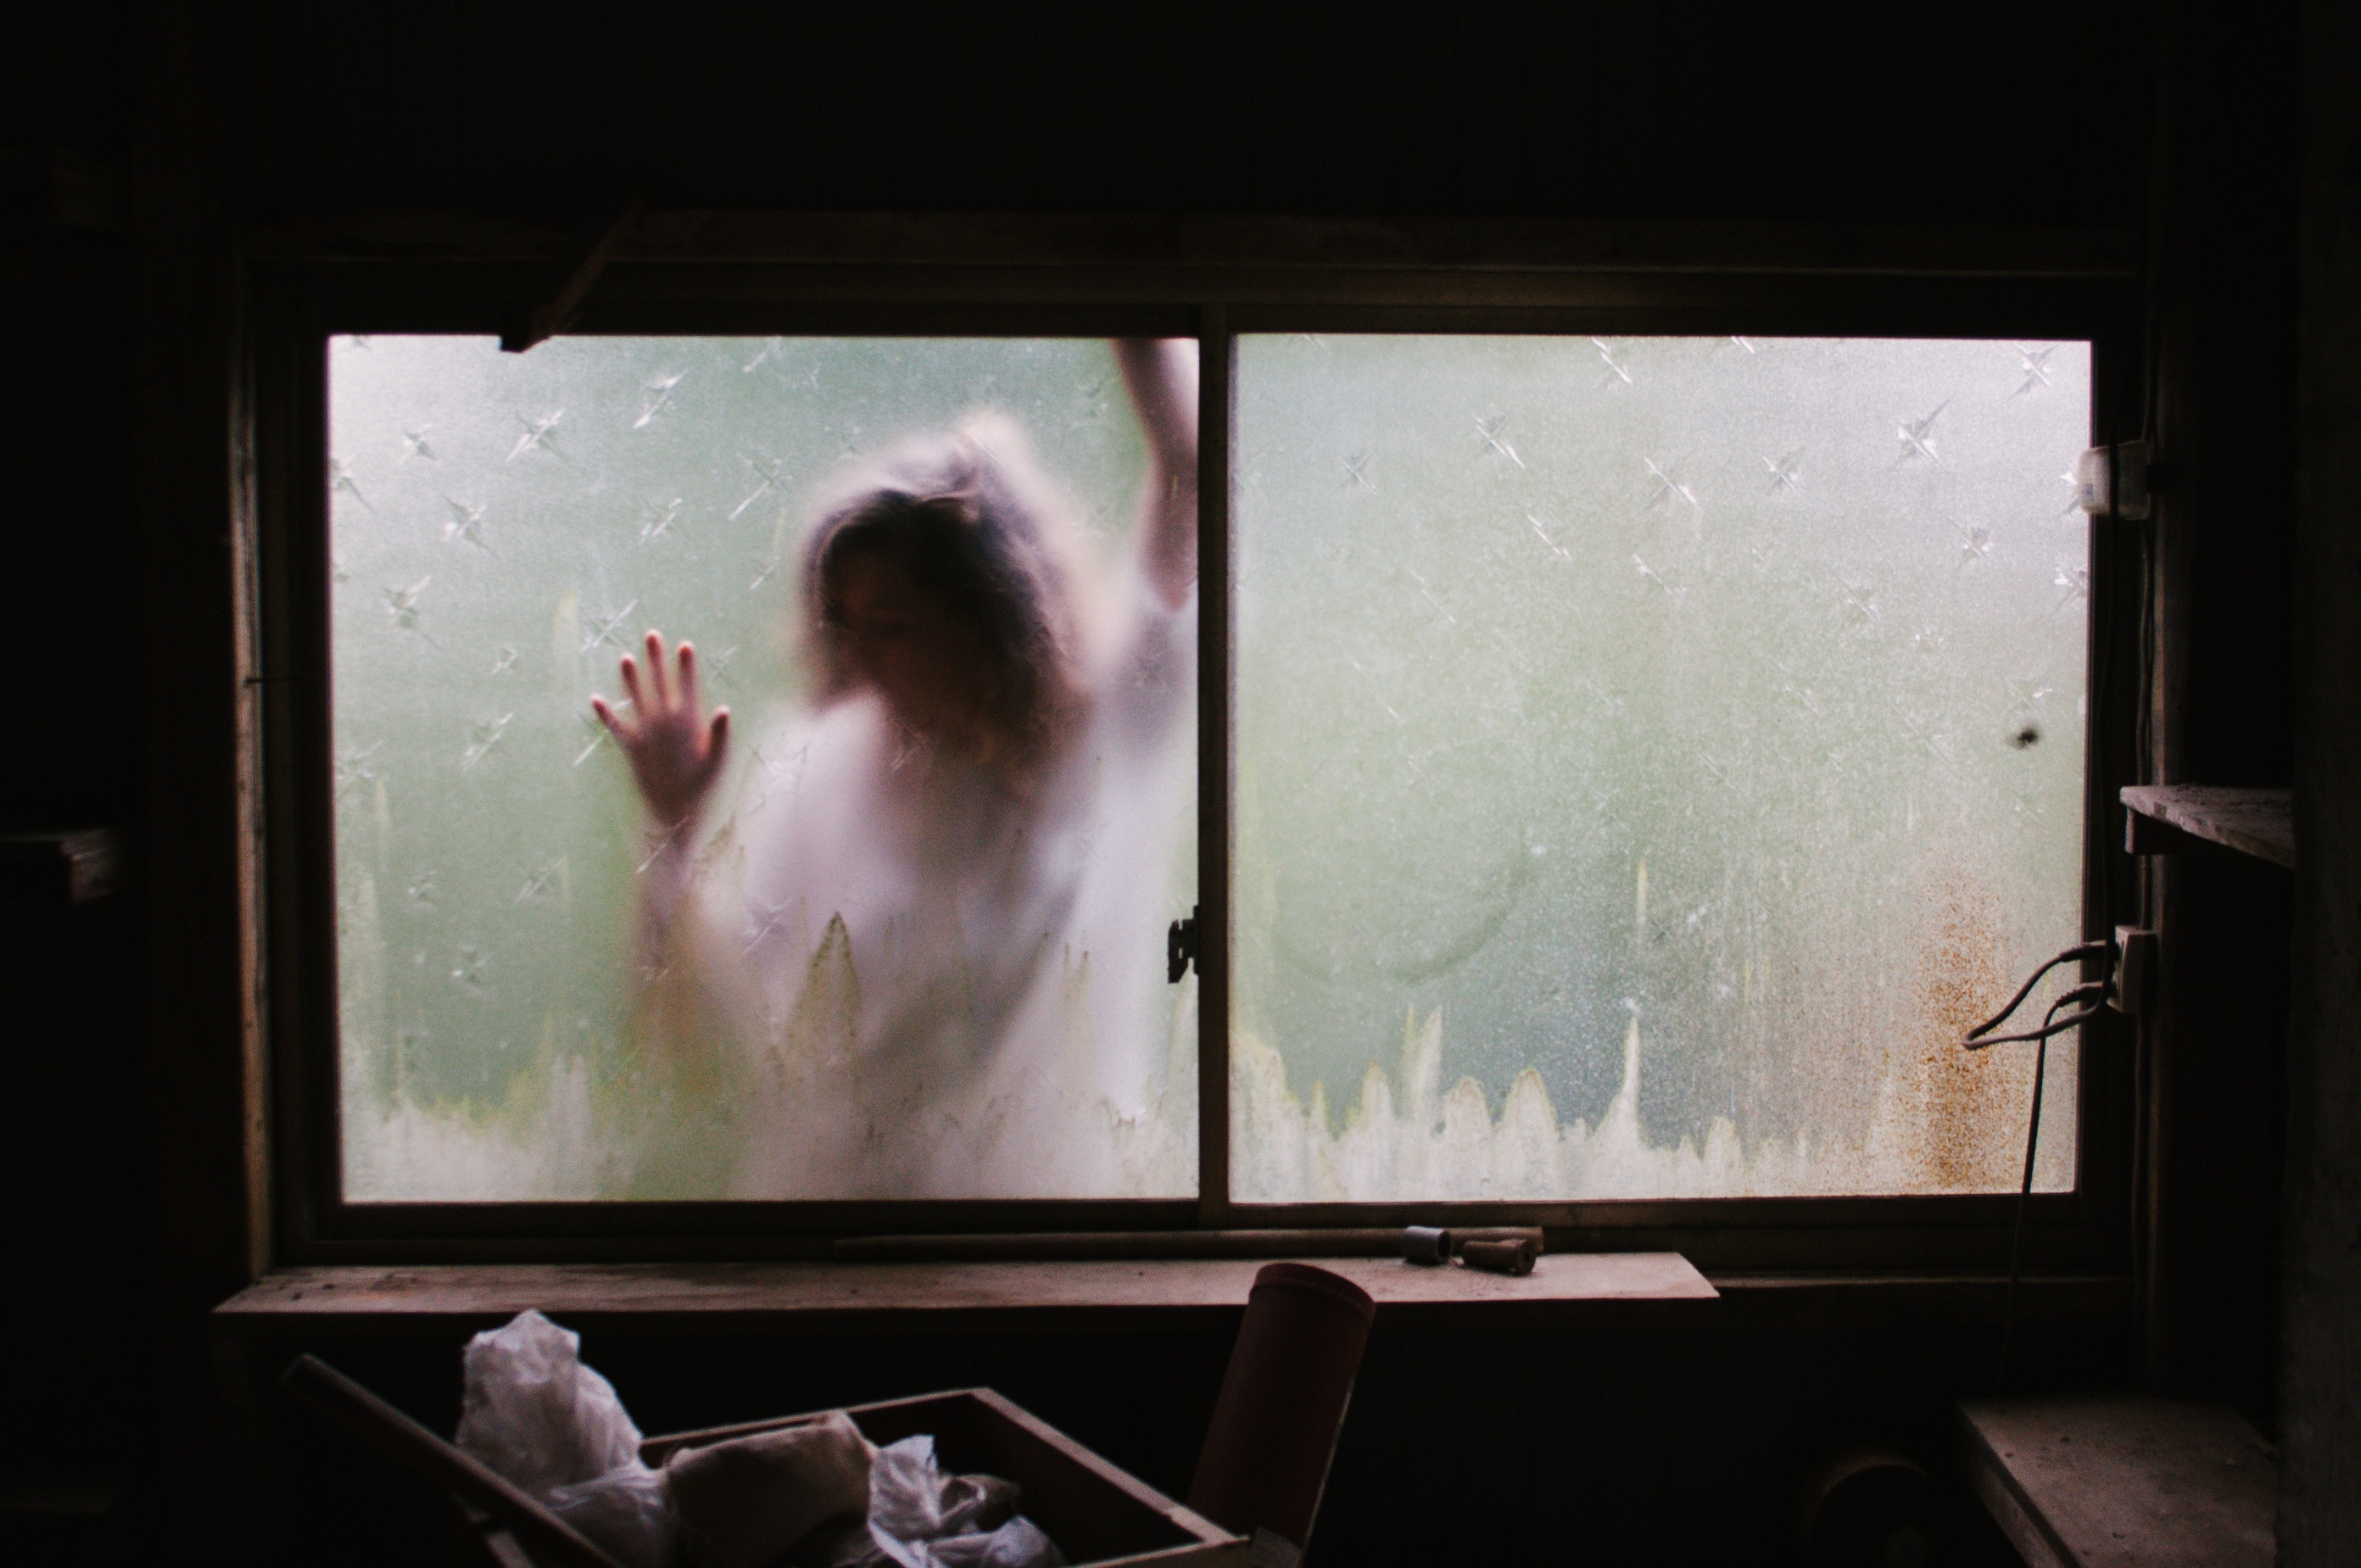
window, glass, darkness, picture frame, projection screen, projector accessory